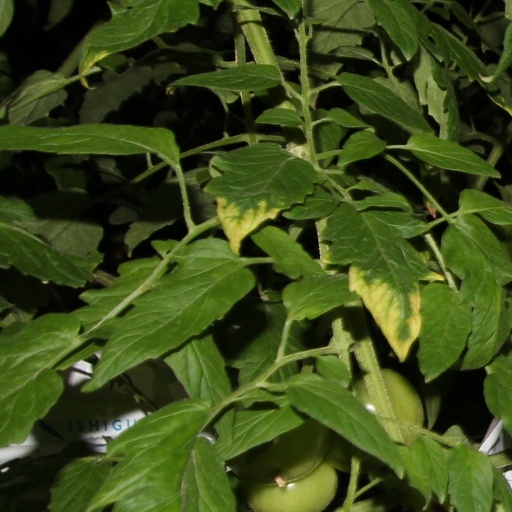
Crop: tomato